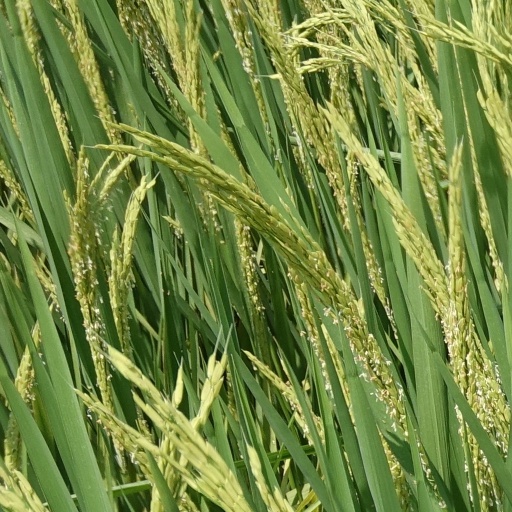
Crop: rice